Emma Pike Ewing

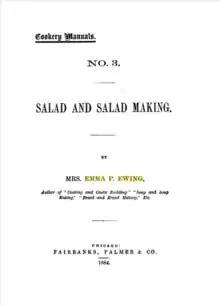
"Salad and Salad Making"

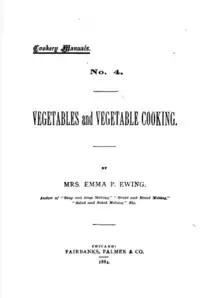
"Vegetables and Vegetable Cooking"

In 1883, she published a simple manual about bread-making. In the same year, the department of the Iowa college was enlarged, renamed the “School of Domestic Economy,” and placed upon a level with the other schools comprising the college. At the same time it was ordered by the trustees that Ewing should be given the title of Professor of Domestic Economy. In the same year, at the solicitation of Bishop John H. Vincent, Ewing opened a summer cooking school at Chautauqua, New York, which she conducted as its dean every July and August, until 1900; every season she delivered a series of lectures there on household topics. "Salad and Salad Making" and "Vegetables and Vegetable Cooking" were published in 1884.